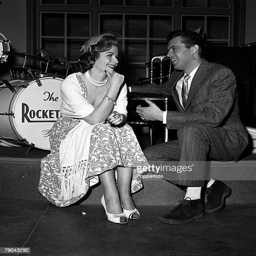
actor is pictured with actor on the set of the film